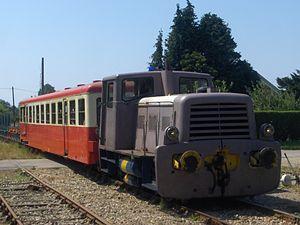
Le Train touristique Étretat-Pays de Caux, utilise, entre la gare des Loges et la gare d'Étretat, un tronçon, 5,2 km en voie normale, de l'ancienne ligne touristique des Ifs à Étretat. L'offre touristique principale est un parcours aller-retour combiné train - cyclo-draisine.